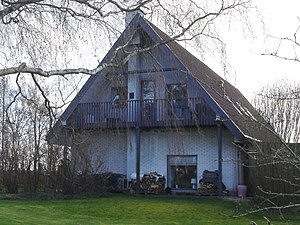
Lunde (Nordfyns Kommune)
Lunde Stations NØ-gavl - under balkonen ses det gamle skilt med afstand til Odense og Bogense
Lunde er en by på Fyn med 333 indbyggere, beliggende 12 km nord for Odense, 6 km øst for Søndersø og 6 km sydvest for Otterup. Byen hører til Nordfyns Kommune og ligger i Region Syddanmark.